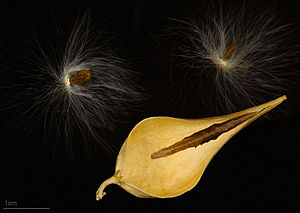
Svalerod (art) / Voksested
Svalerod er en 30-70 cm høj urt, der i Danmark fortrinsvis vokser på kystskrænter og strandvolde. Hele planten er giftig.